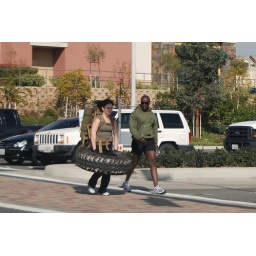
It's not everyday that you see a woman walking across the street carrying a truck tire around her.